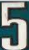
Number: 5